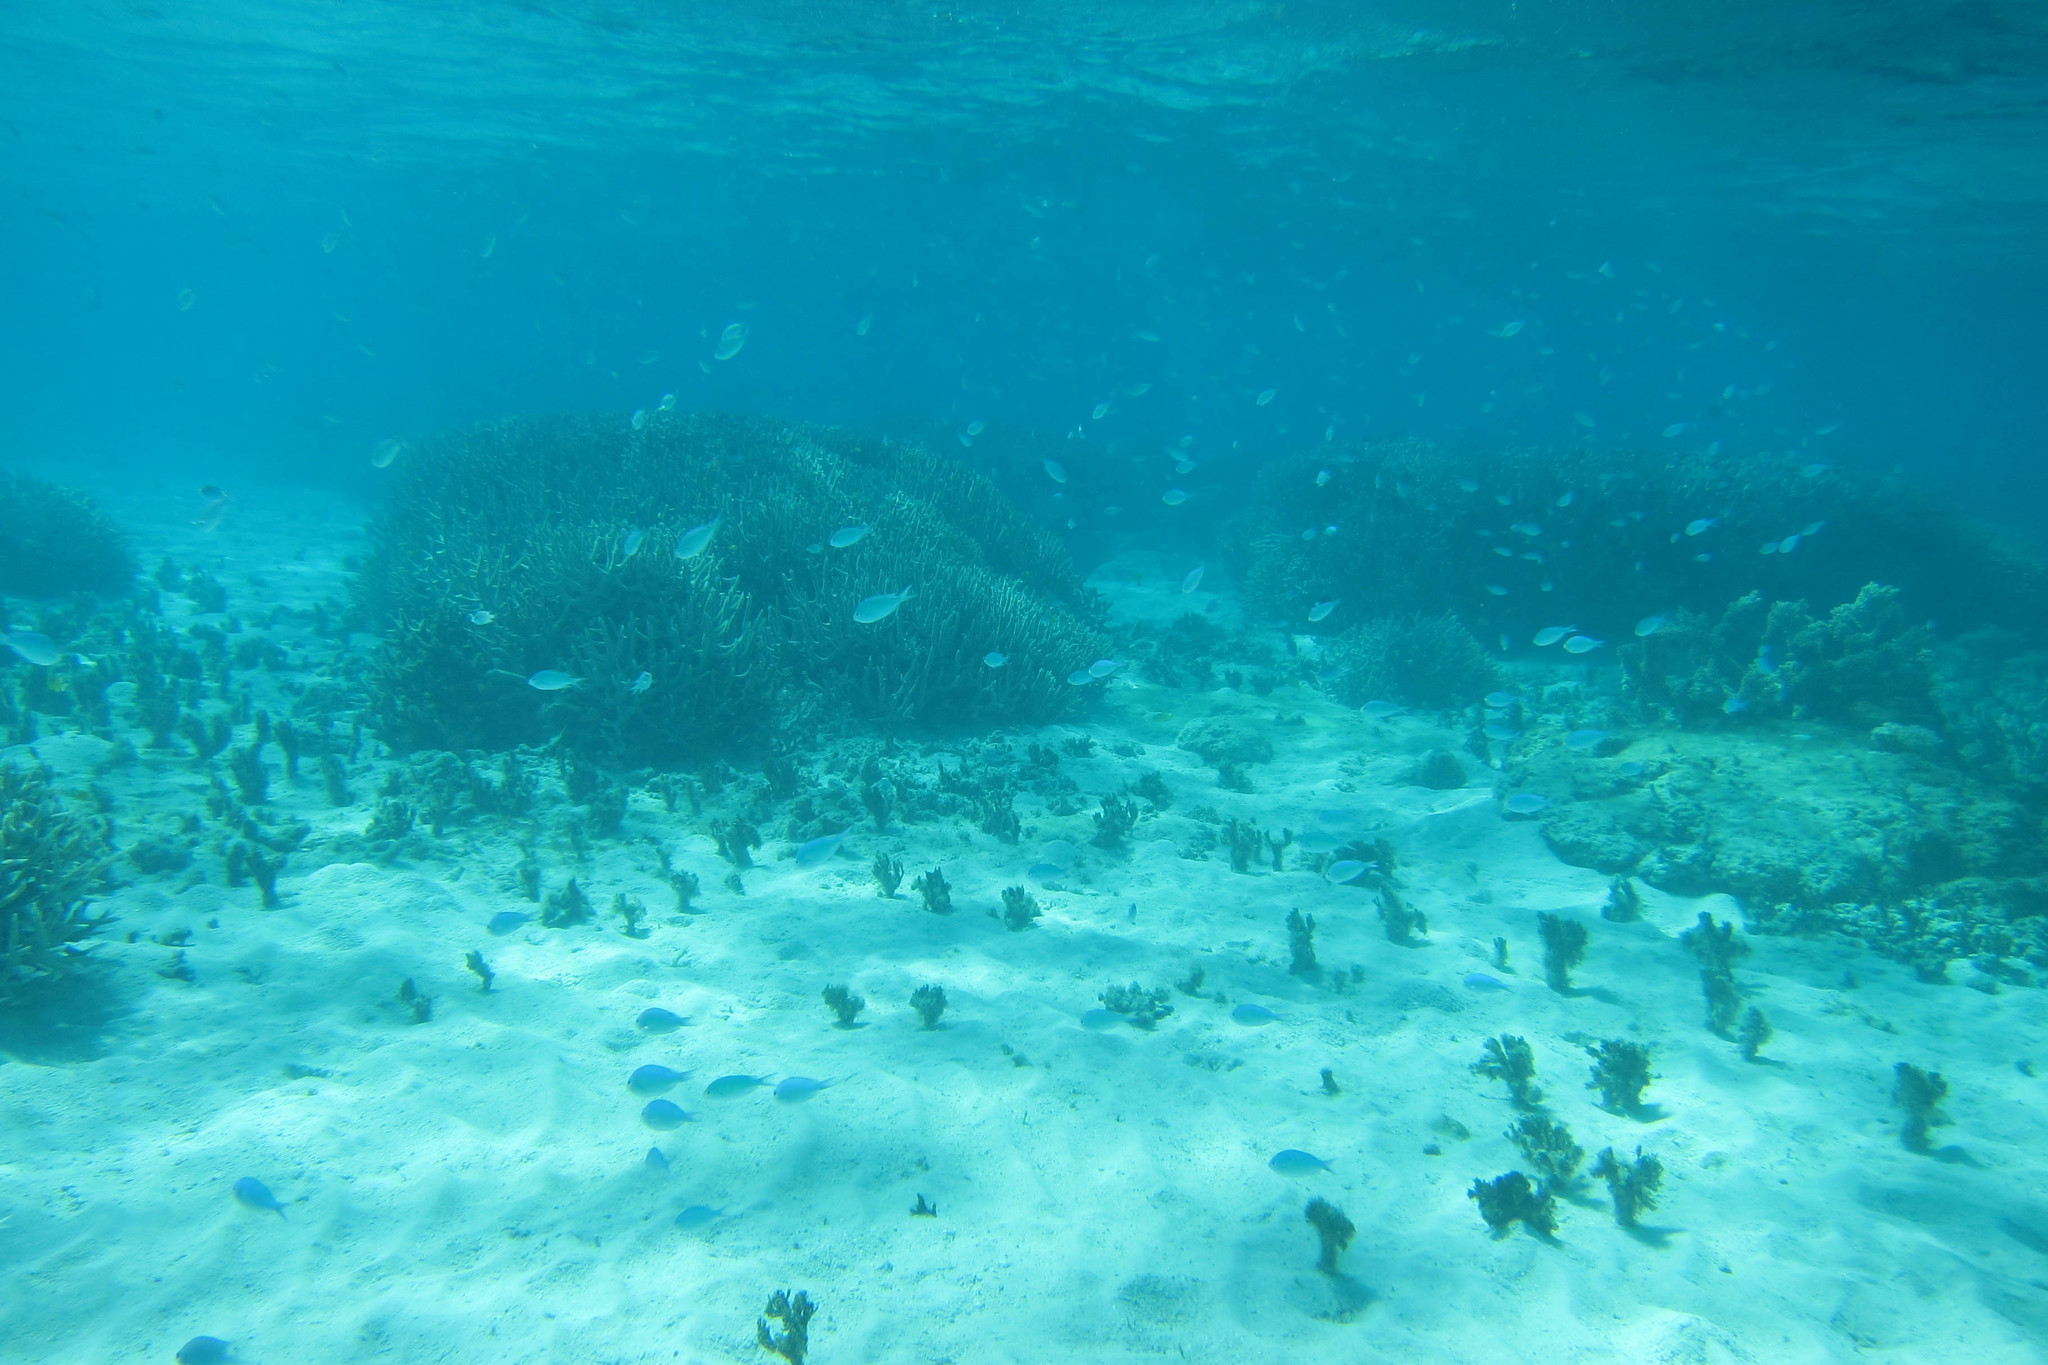
Chromis viridis (Blue-green Chromis)